St. Laurent-class destroyer

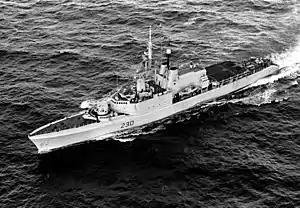
"Margaree" with helicopter platform added

In the conversion to a helicopter-carrying vessel, "Assiniboine" was gutted except for machinery and some forward spaces. The hull was strengthened, fuelling facilities for the helicopter and activated fin stabilizers installed. The fin stabilizers were to reduce roll in rough weather during helicopter operations. All seven "St Laurent"s were fitted with helicopter platforms and SQS 504 Variable Depth Sonar (VDS). "St Laurent" was equipped with VDS late in 1961, the helicopter platform to be added later. When ships were fitted with the helicopter platform, the single funnel was altered to twin stepped funnels to permit the forward extension of the helicopter hangar. To make room for the helicopter deck, the aft 3-inch mount and one of the Limbos were removed. The two 40 mm guns were also removed. Following the conversion, the displacement remained the same at standard load but at full load, it increased to .